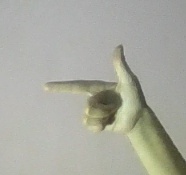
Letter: yaa